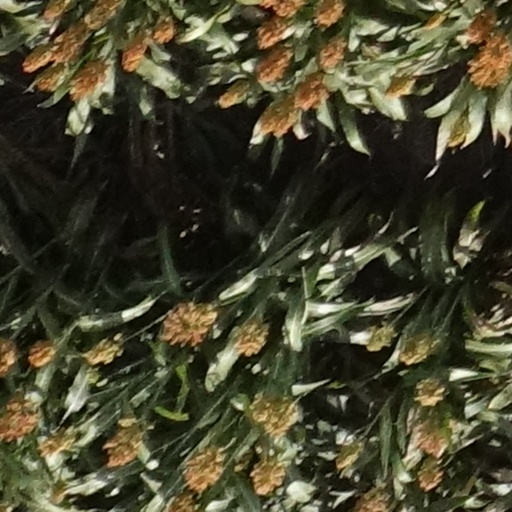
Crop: sorghum